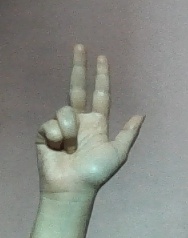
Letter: al